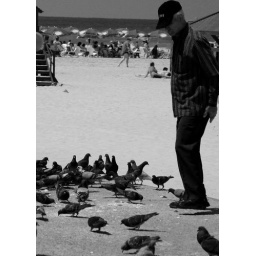
By the beach in Tel Aviv, while walking to Jaffo.